Marquette Street Archaeological District

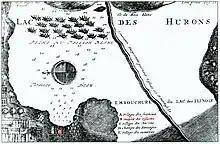
A 1717 map of St. Ignace showing the location of the Jesuit Mission (in red at lower middle-left) on East Moran Bay; the Petun (Huron) village lies just to the north (left).

The Petun people originally lived east of Georgian Bay, but were driven by the Iroquois into what is now Wisconsin. In the 1660s, the Petun were again displaced by the Sioux, and settled in what is now St. Ignace around 1670. By this time, the reduction in numbers of Petun, due to disease and war, was so severe that some experts believe they were no longer culturally viable.